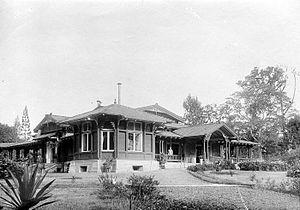
Le kabupaten de Bandung, en indonésien Kabupaten Bandung, est un kabupaten de la province de Java occidental qui entoure la ville de Bandung proprement dite, dont il est administrativement distincte. Son chef-lieu est Soreang.